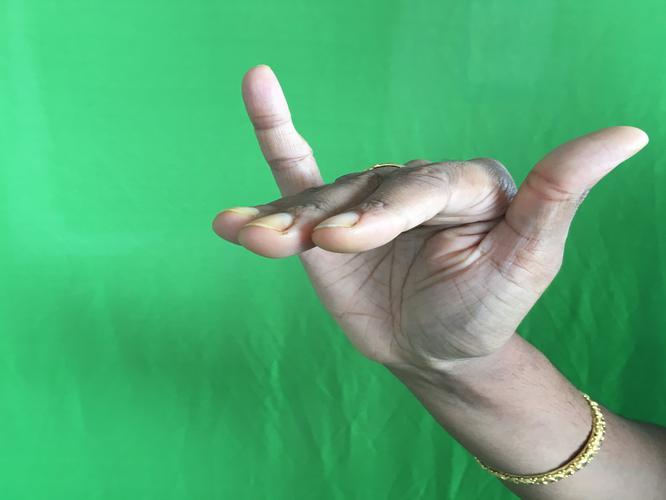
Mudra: Mrigasirsha
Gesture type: single_hand